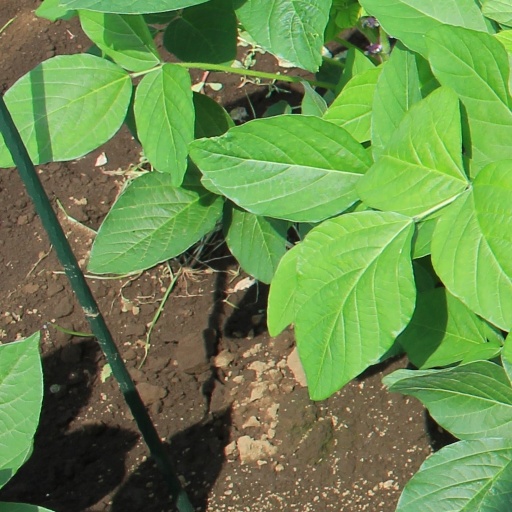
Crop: soybean